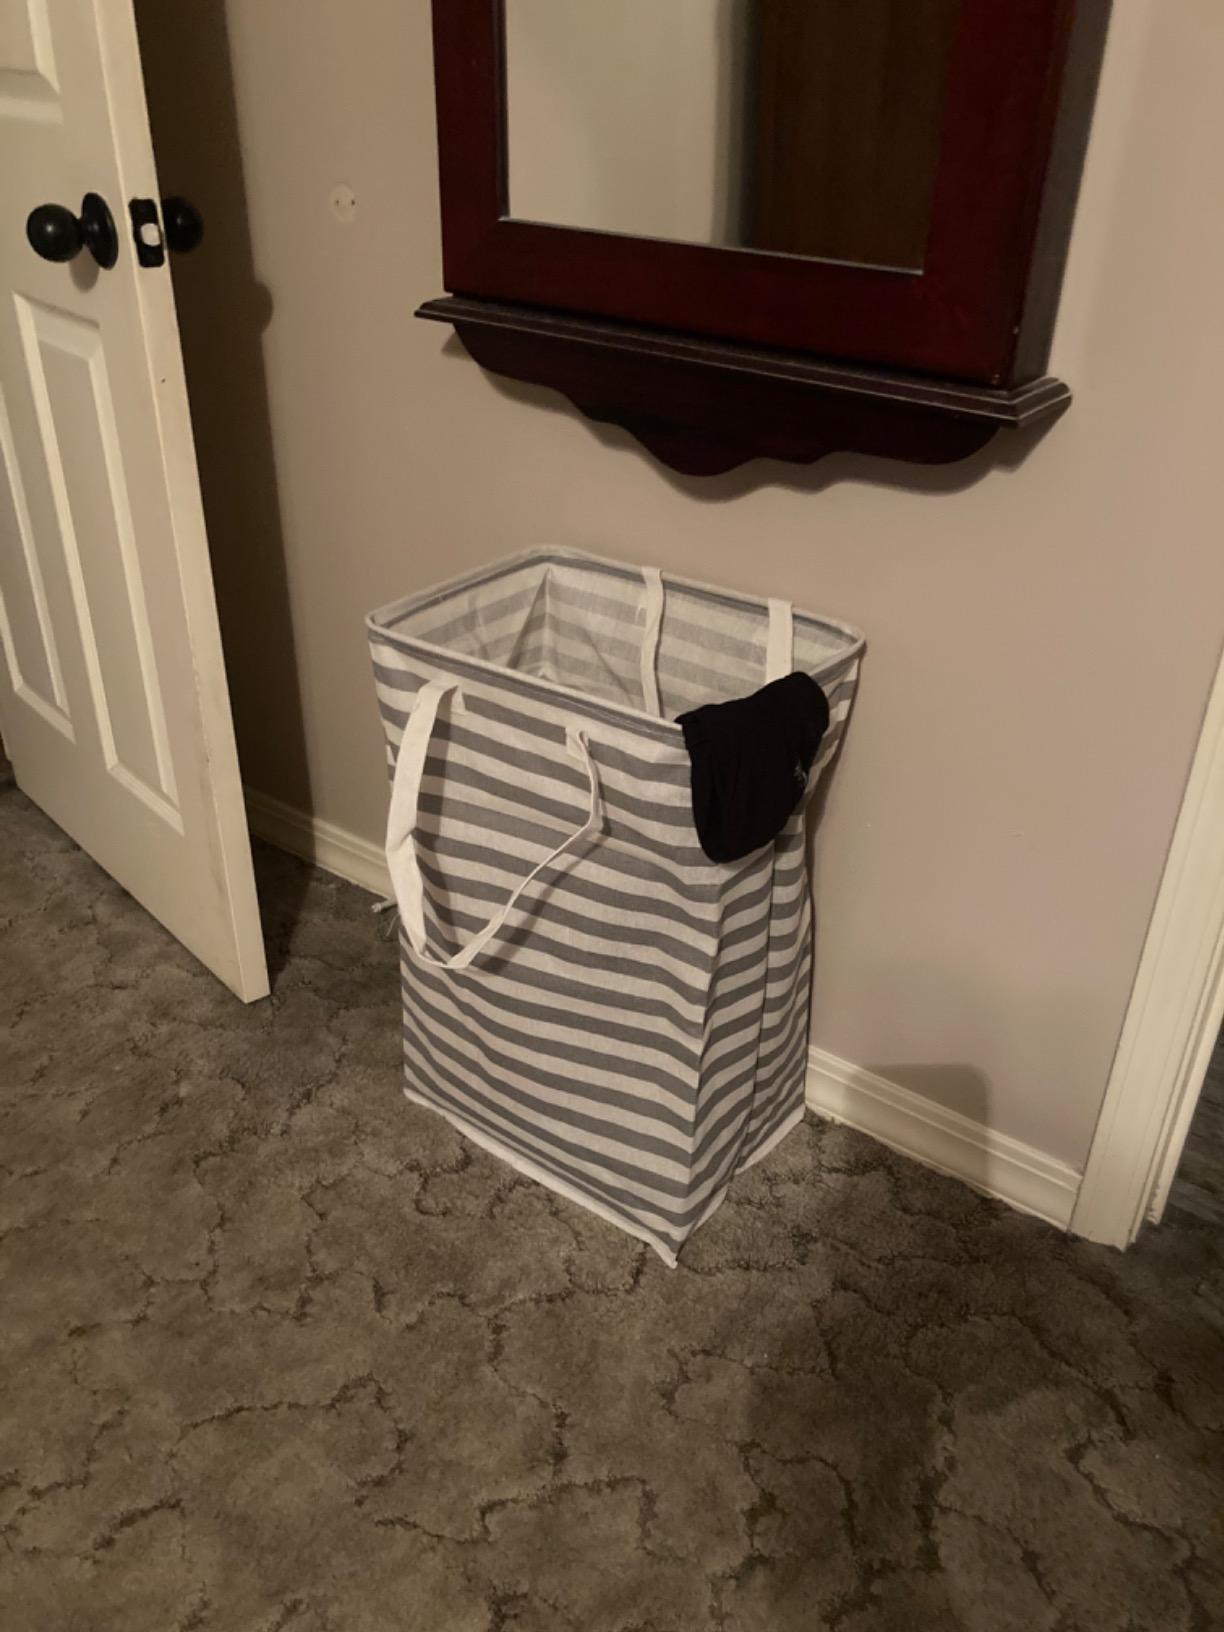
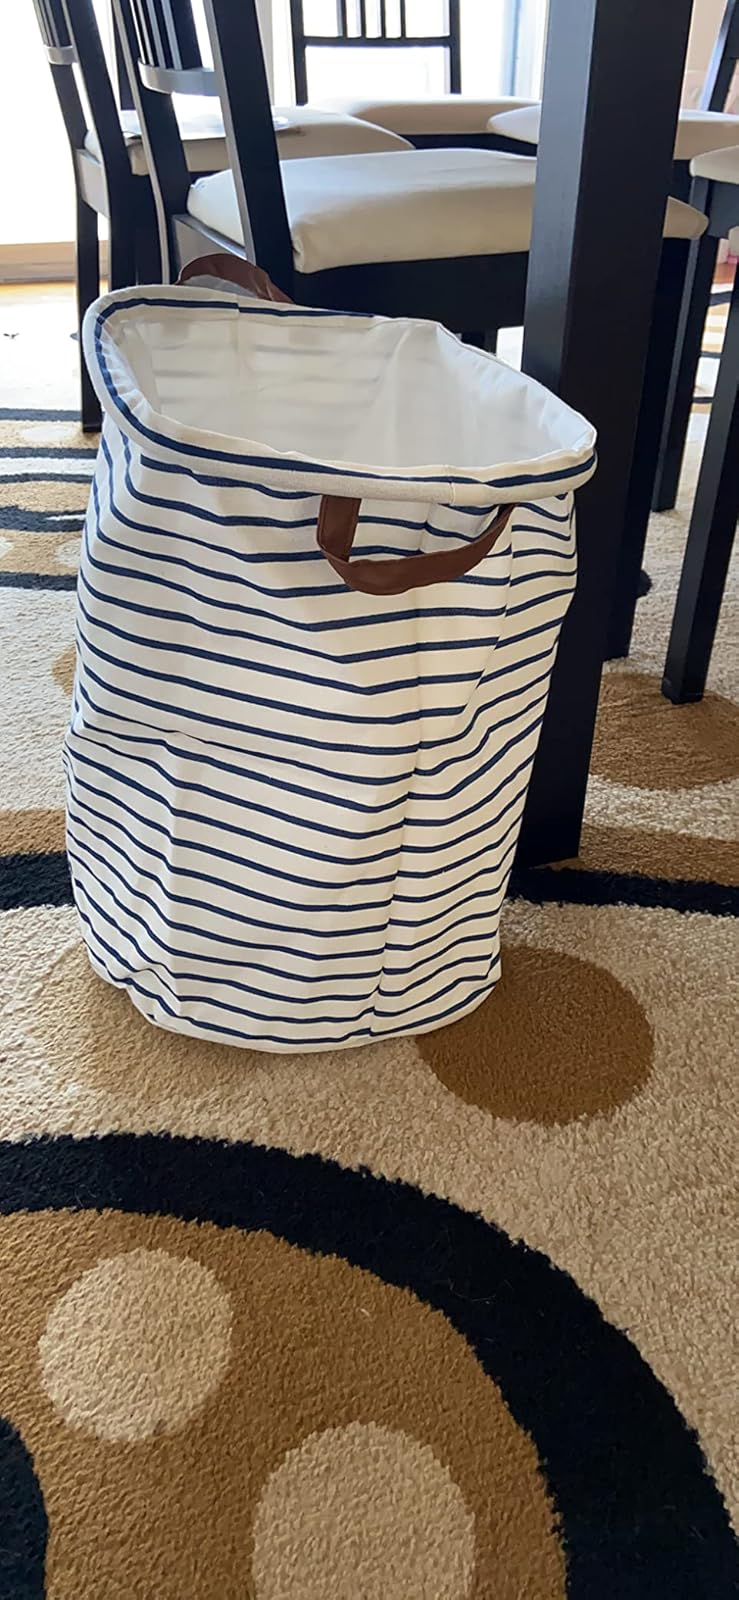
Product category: items_hamper
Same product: no